Battle of Largs

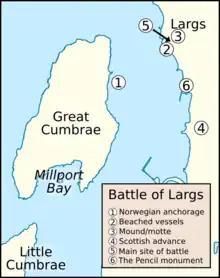
Area of conflict

Viking depredations have been recorded in the British Isles since the late 8th century, and Scandinavian settlement on Scotland's western-seaboard may have begun before the turn of the 9th century. Claims to this region by Norwegian kings date to the turn of the 12th century, when Magnus Olafsson, King of Norway (d. 1103) established himself in the Hebrides and the Isle of Man (Mann). Direct Norwegian control ended with Magnus' death, after which the Hebrides and Mann, known to the Norwegians as the "Southern Isles", were controlled by local dynasties for over a century and a half. In the first half of the 13th century, the seaboard was controlled by two main power blocks: one consisting of the Mann, Lewis and Harris, and Skye—controlled by the patrilineal descendants of Godred Crovan (d. 1095); the other consisting of mainland territories in Argyll, and the islands of Islay, Jura, Mull, and possibly Uist—controlled by the descendants of Somerled (d. 1164). As part of the far-flung, early 13th century Norwegian realm, these island rulers recognised the overlordship of Haakon Haakonarson, King of Norway (d. 1263).